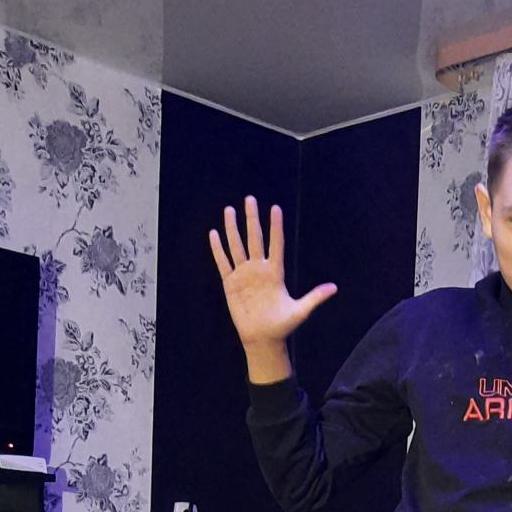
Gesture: palm